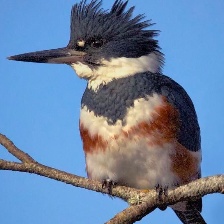
Species: BELTED KINGFISHER
Scientific name: MEGACERYLE ALCYON